Xue Pinggui and Wang Baochuan

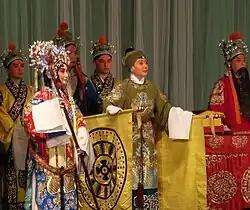
From a 2007 Peking opera performance.

Wang Baochuan and Xue Pinggui, also known by many other names such as The Red-Maned Stallion, Wujiapo, Returning to the Cave, and The Story of the Colourful Tower, is a legend commonly performed in Chinese opera theatres. The story is set in the Tang dynasty, during the reign of Emperor Xuanzong in the 9th century CE.